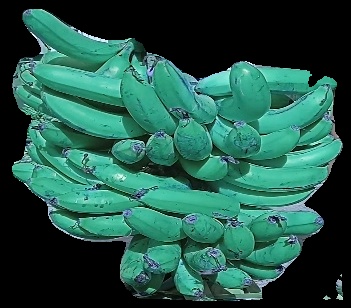
Variety: pachbale
Grade: grade3